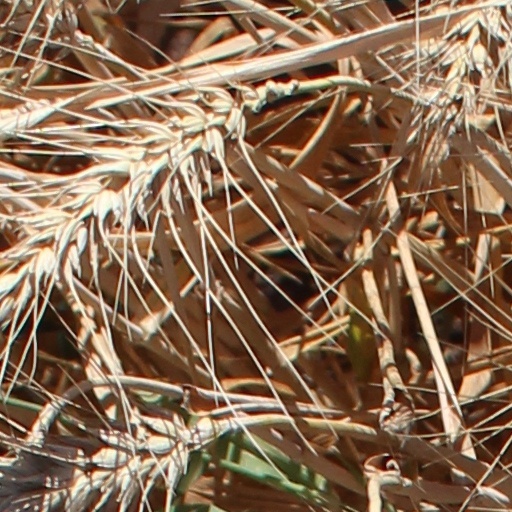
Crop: wheat